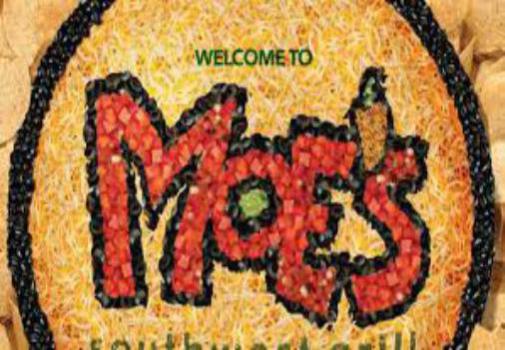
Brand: moe's southwest grill
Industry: Food